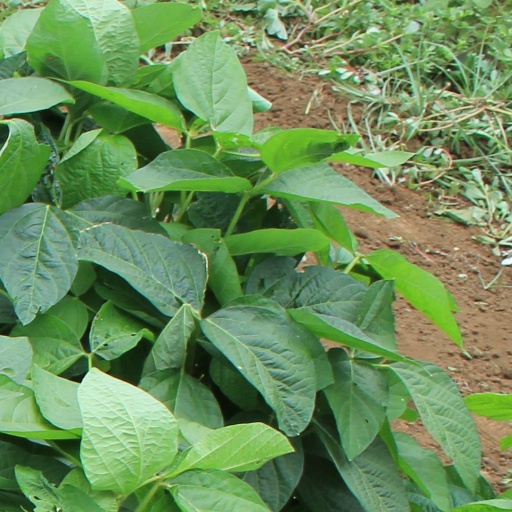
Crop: soybean